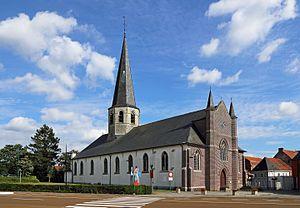
Ursel (commune de Knesselare, province de Flandre Orientale, Belgique)